Question: Please indicate a possible affordance area of bicycle that can be used for sitting
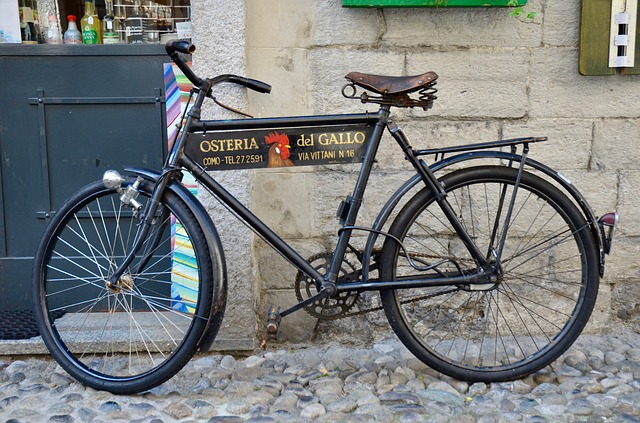
Answer: [342, 71.5, 435, 109.5]